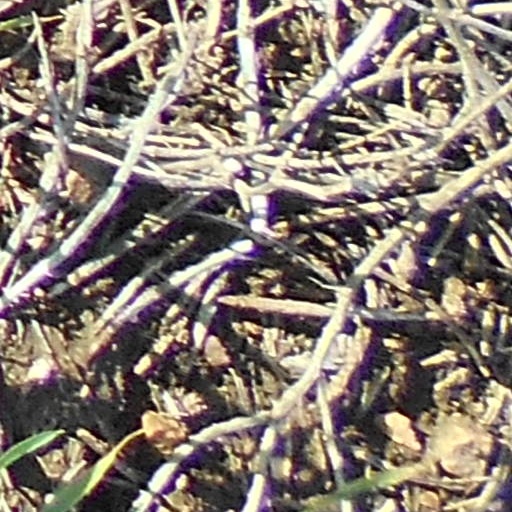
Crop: wheat